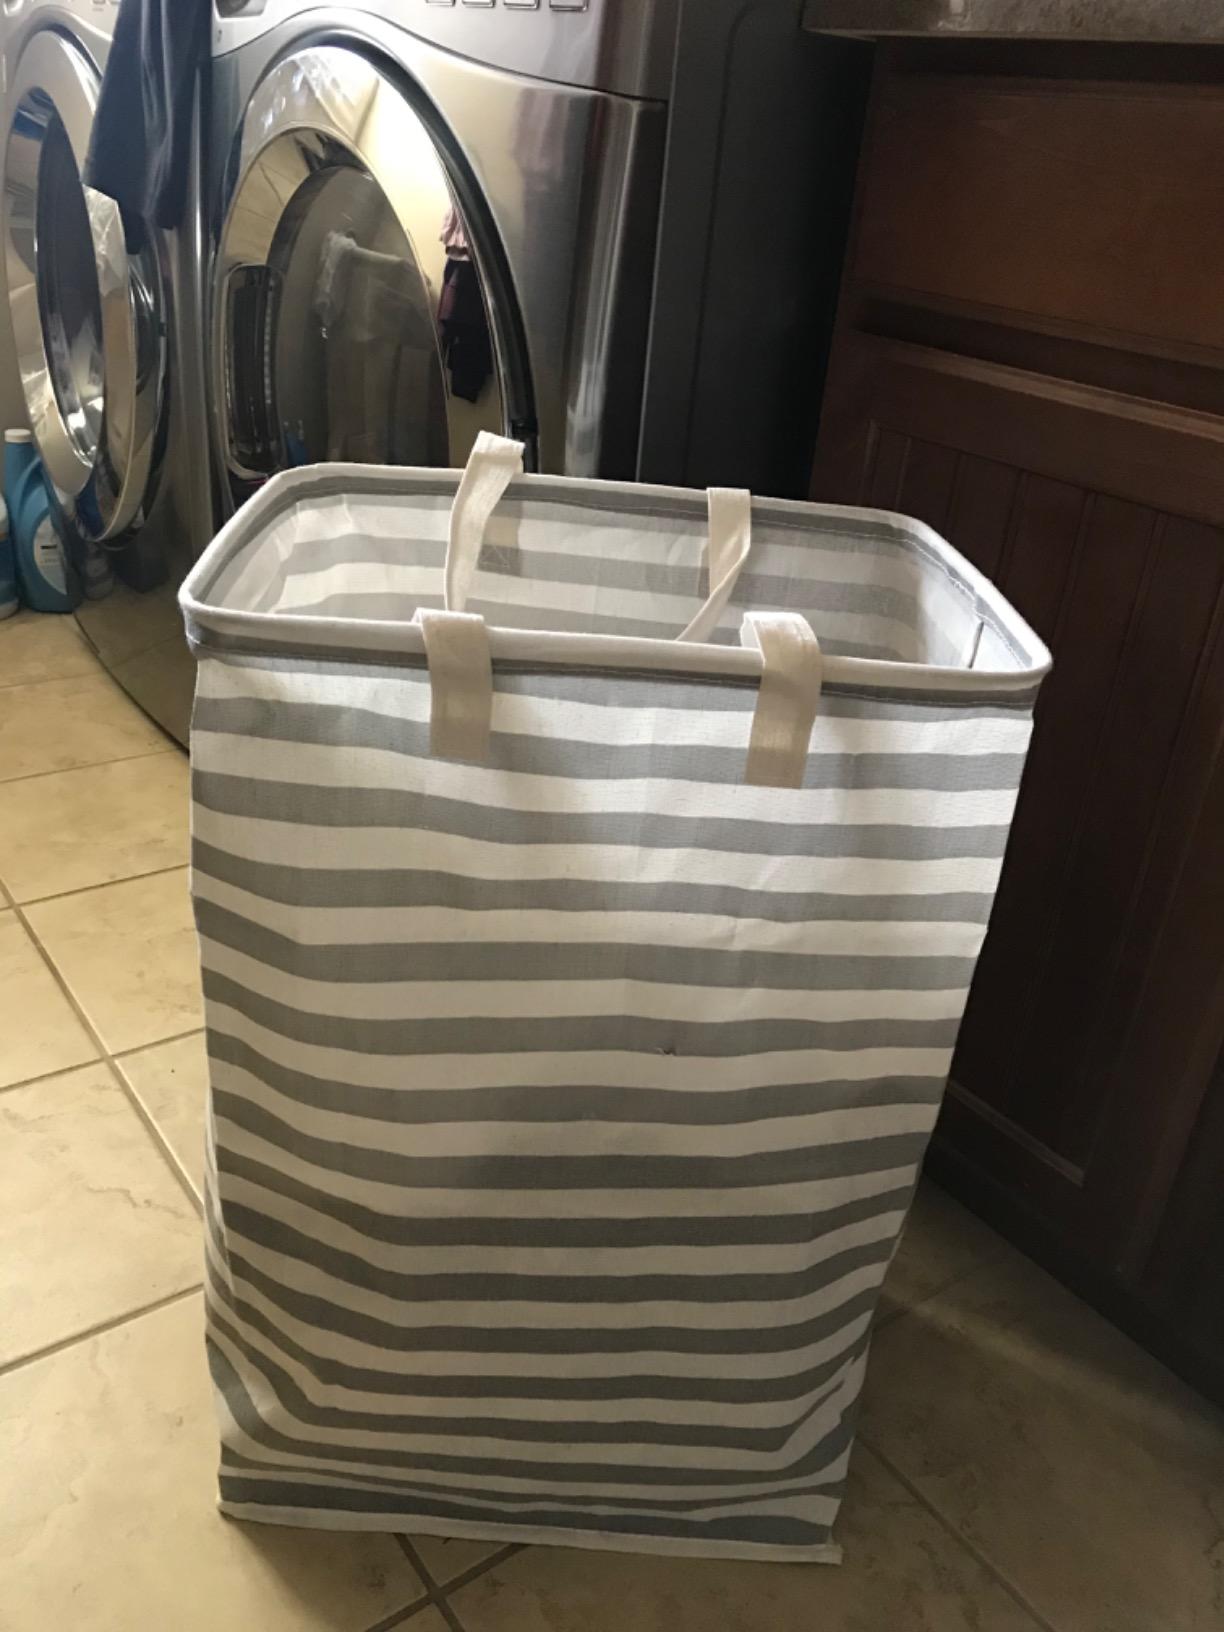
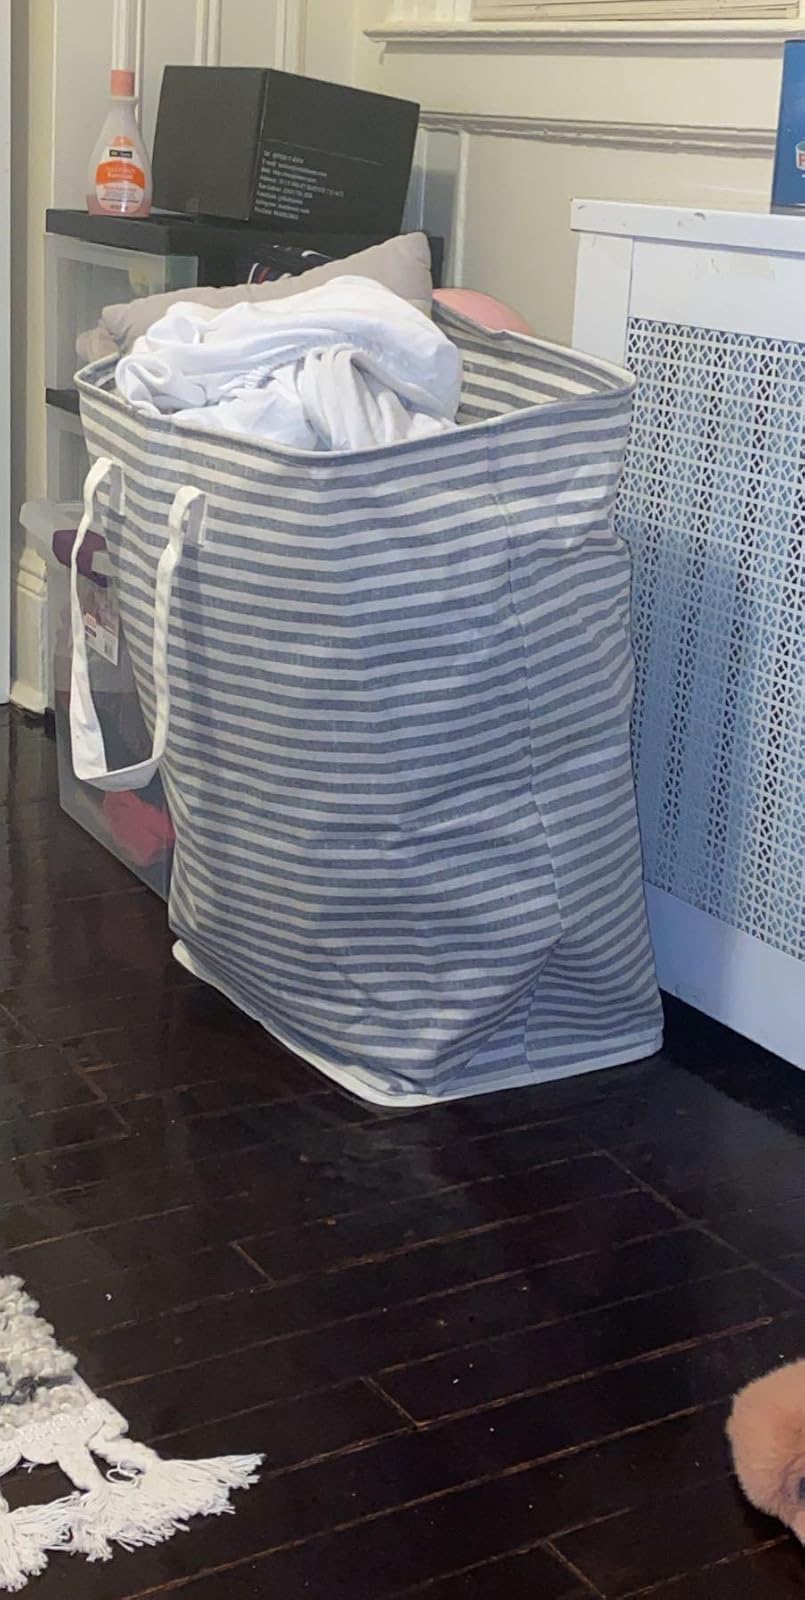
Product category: items_hamper
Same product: no